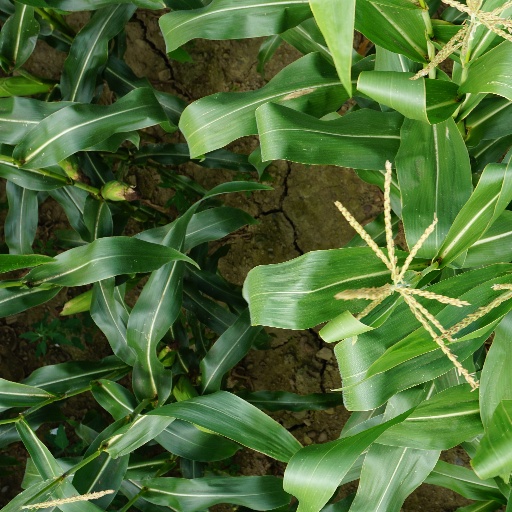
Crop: maize; corn